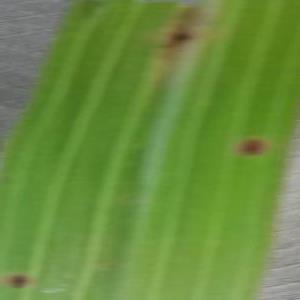
Nhãn: Bệnh Đốm Nâu ( Brown spot )